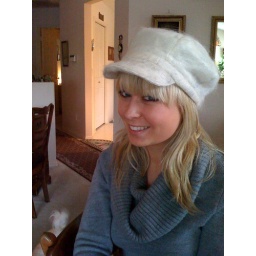
Jenn in dog hat smiling